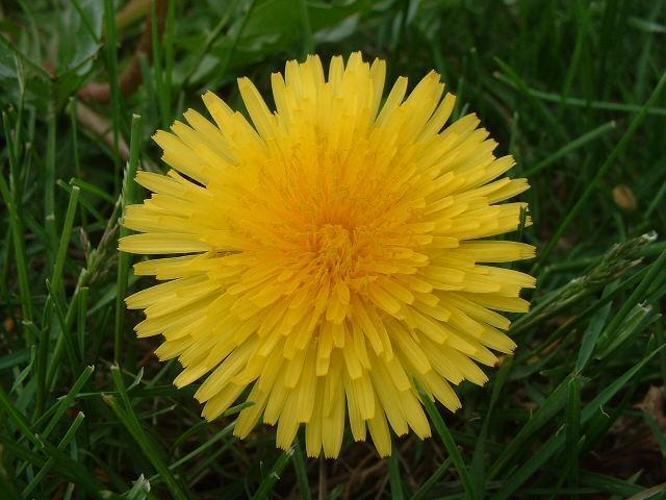
Flower: Dandelion